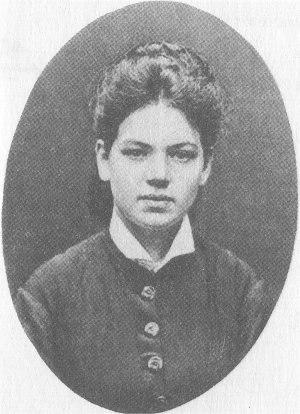
Pervomartovtsi, est le nom attribué au groupe de conjurés révolutionnaires du mouvement Narodnaïa Volia qui assassinèrent le 1ᵉʳ mars 1881 l'empereur Alexandre II de Russie.
Guessia Mirovna Guelfman, née en 1855 à Mazyr et morte le 1ᵉʳ février 1882 à Saint-Pétersbourg, est une révolutionnaire russe membre du mouvement Narodnaïa Volia, qui participa à l'attentat de mars 1881 qui coûta la vie au tsar Alexandre II de Russie.